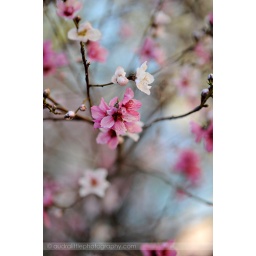
Our fruit tree is in full bloom in our backyard! It looks so pretty!!